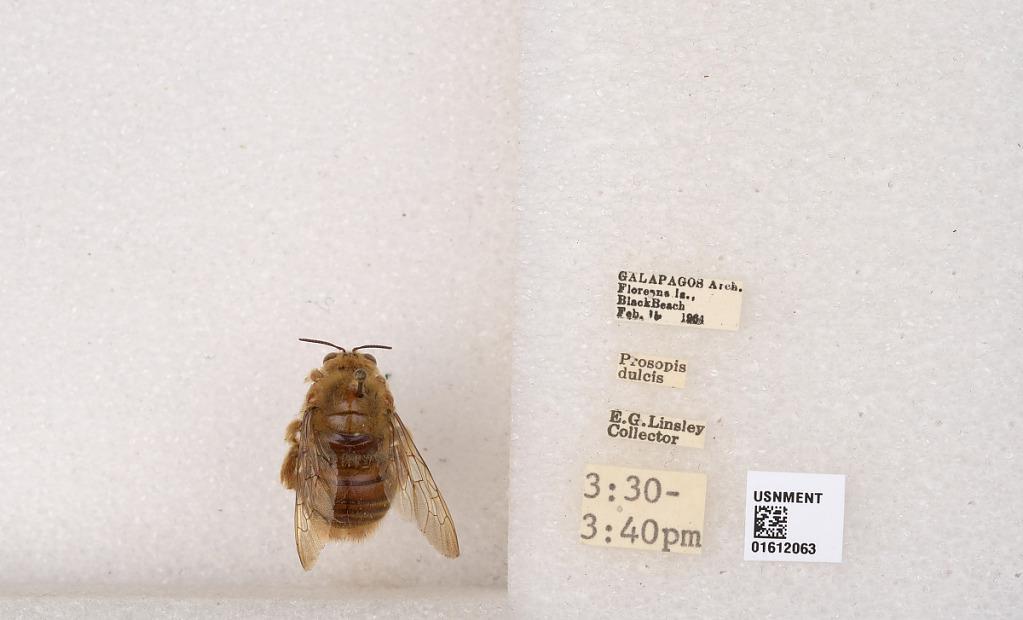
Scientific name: Xylocopa (Neoxylocopa) sp.
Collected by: E. Linsley
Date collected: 1964-2-16
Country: Ecuador
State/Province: Galapagos
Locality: Floreana Island, Black Beach